Mayo House (Marvell, Arkansas)

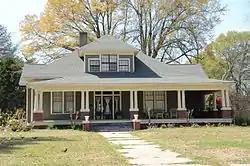

The Mayo House is a historic house at 302 Elm Street in Marvell, Arkansas. It is a -story wood-frame structure, clad in novelty siding, with a dormered hip roof. It was built in 1917 by H. B. Mayo, the developer of this residential subdivision, and occupied by his family 1917–20. The house is a locally distinctive rendition of Colonial Revival styling, with some Craftsman features. The east-facing front has a full-width single-story porch which wraps around to the north side, and is supported by seven fluted metal columns.